Gheorghe Rosnovanu

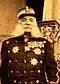
Gheorghe Ruset Rosnovanu,

Gheorghe Rosnovanu or Gheorghe Ruset Roznovanu (March 1, 1834–October 2, 1904) was a Moldavian-born Romanian soldier and politician.